Gravity bong

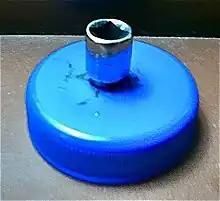
The bottle's lid

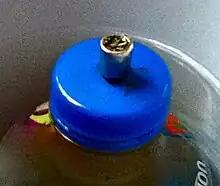
The bong, ready for operation

The construction of a bucket bong (or simply a "bucket") calls for a plastic bottle (about ), a Hex Bit Socket used as the bowl, an aerator screen cut to fit the bowl, and a large bucket or other container into which both the bottle and a sufficient amount of water will properly go. The plastic bottle's base is cut off, and the bottle's cap has a small hole in the center which will eventually hold a bowl. The screen is placed inside of the bowl. The cut nozzle is threaded into the hole outside the cap.